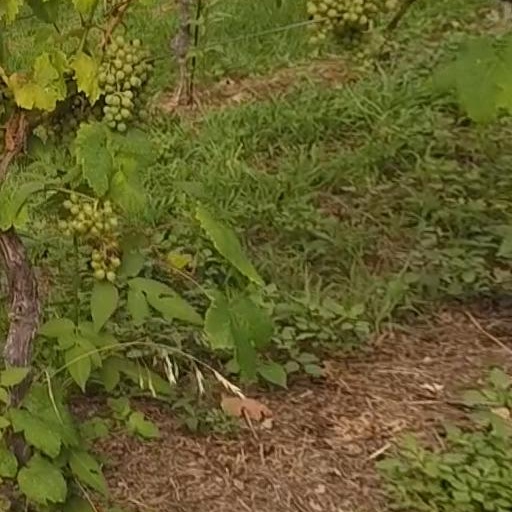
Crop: grape